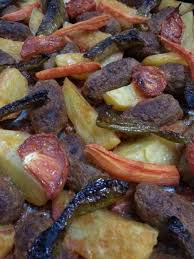
Yemek: izmir_kofte